2014 Pocono 400

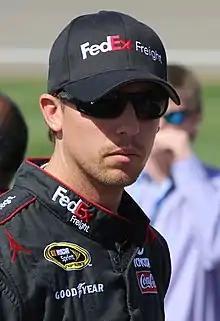
Denny Hamlin won the pole position, setting a new track record.

Denny Hamlin won the pole for the race with a time of 49.610 – a new track record – and a speed of . "It's a tough balance, but we really just made the car a lot better," Hamlin said. "Each session our balance got a little bit better and we were able to get a little bit more speed out of it. That's kind of what you want to do, play it enough in the first few rounds to get to the final round where you go all out. Good job by our FedEx Ground Toyota team. We didn't test up here, we're one of the only teams that didn't test, but it's good to at least have a good Friday."